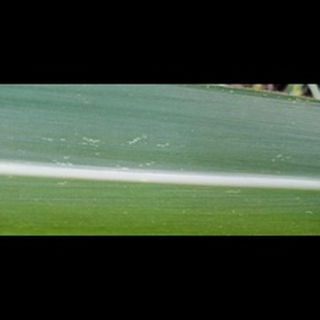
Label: sugarcane_mosaic